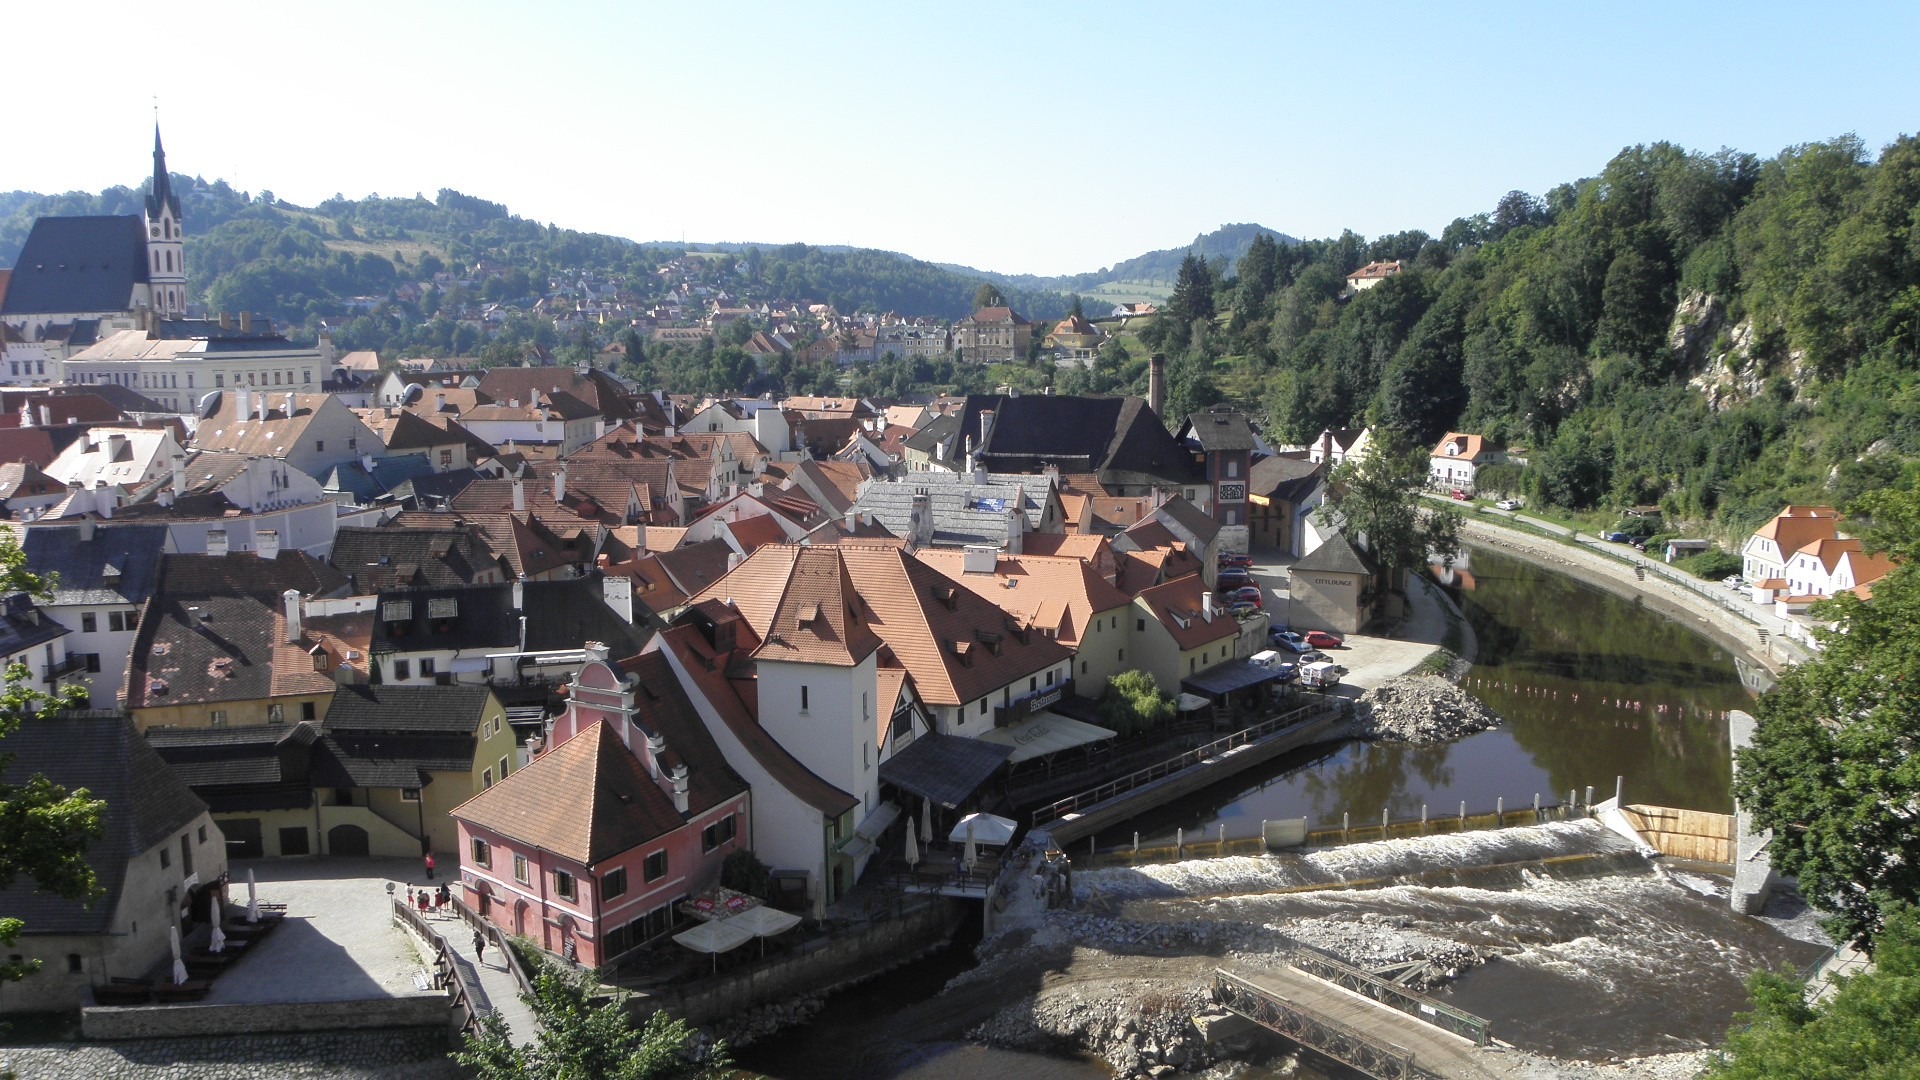
architecture, structure, town, old, monument, village, castle, ancient, landmark, historic, waterway, culture, history, unesco, historical, south bohemia, czech krumlov, geological phenomenon